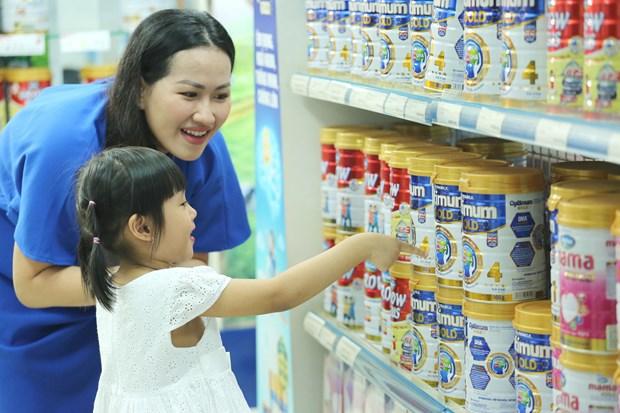
có nhiều lọ sữa xuất hiện ở trên kệ hàng trước mặt của hai người